Omnia sunt communia

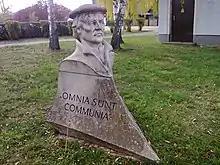
Monument to Thomas Müntzer with the text

The description of the members of the early church in Acts was a key inspiration for Christian communism. Thomas Müntzer, a leader in the German Peasants' War, described the concept of as the definition of the Gospel, arguing also that all things "should be distributed as occasion requires, according to the several necessities of all".